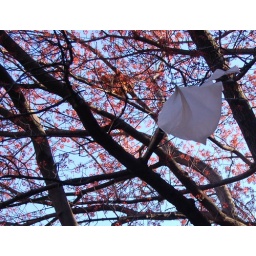
windy bag in tree